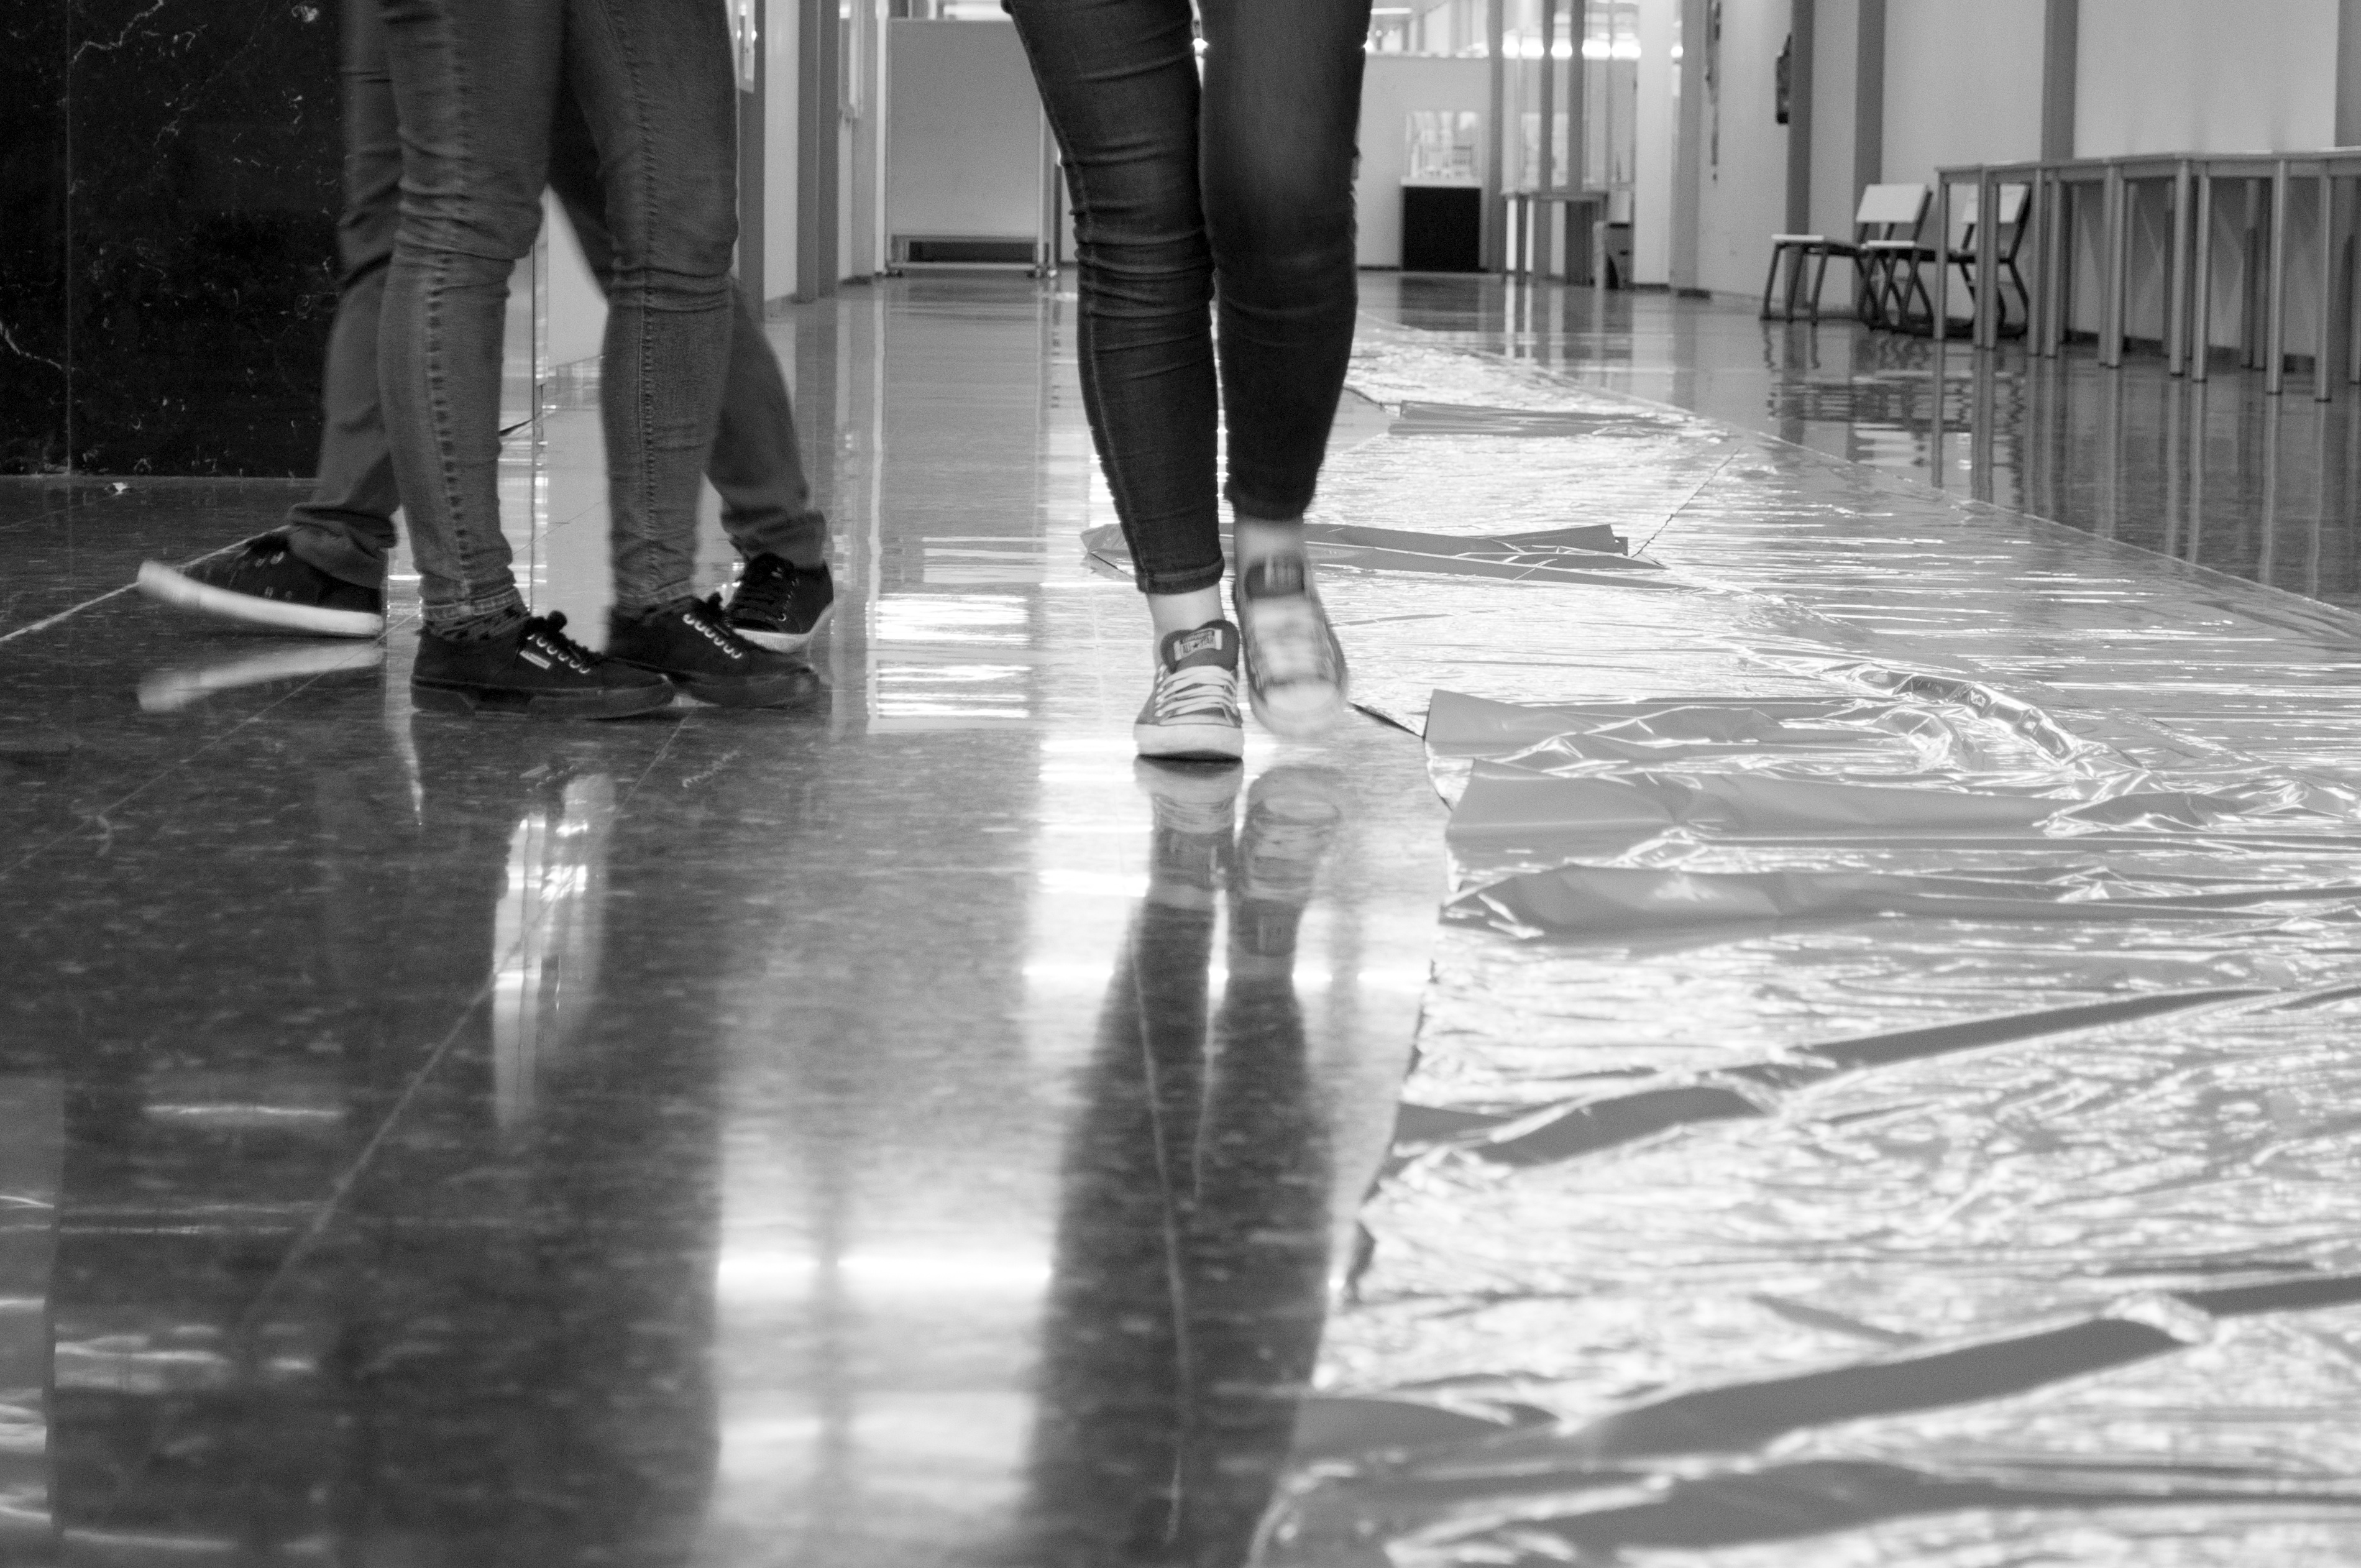
black and white, road, white, street, photography, rain, fashion, black, monochrome, infrastructure, footwear, photograph, image, monochrome photography, human positions